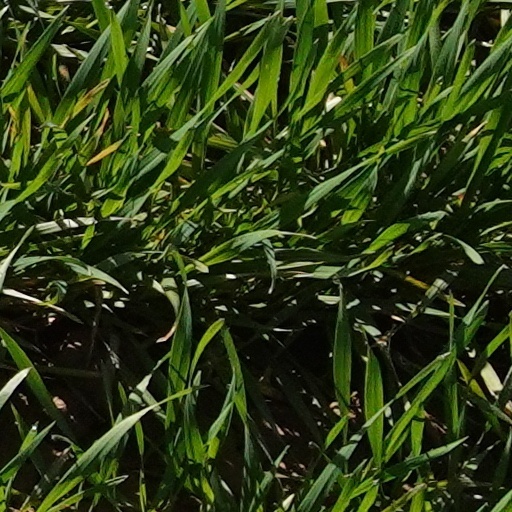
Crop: wheat